Guilford Courthouse National Military Park

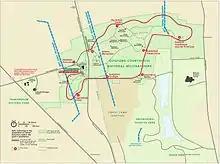
A current map shows a larger battlefield. In particular, the American third line has been moved back, and the last shots of the battle have been placed further south, in Greensboro Country Park.

Today, the National Park Service has moved beyond Schenck's interpretation of the battle with a more researched understanding of the battle's events. It hopes to reconstruct the battlefield and its monuments to be consistent with historical evidence. A revived Guilford Battleground Company supports preservation efforts for Guilford Courthouse National Military Park and Colonial Heritage Center, where British forces assembled for their advance.